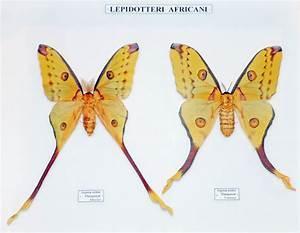
butterfly